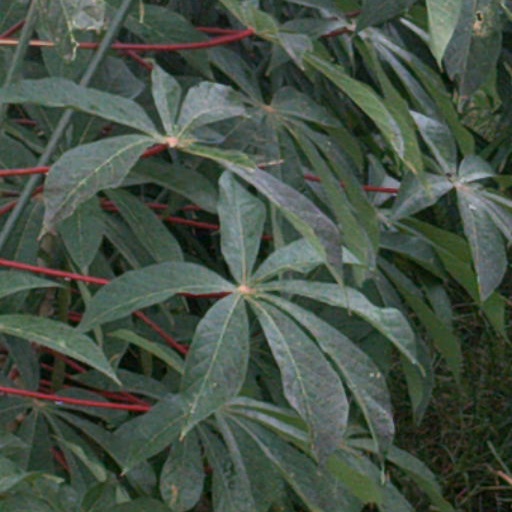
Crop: cassava